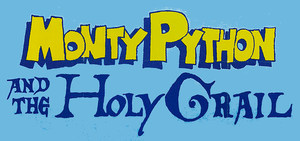
Monty Python og de skøre riddere
"Monty Python og de skøre riddere er en engelsk komediefilm fra 1974 af og med Monty Python-gruppen. Filmen følger ganske løst legenden om kong Arthur. Kong Arthur og hans væbner Patsy rekrutterer sine riddere om det runde bord, blandt disse Sir Bedevere den Vise, Sir Lancelot, Sir Robin The-Not-Quite-So-Brave-As-Sir-Lancelot og Sir Galahad. Gruppen får instruktioner fra Gud om at søge efter den hellige gral. De ledes til et slot på franske hænder, hvor de mener, at Gralen forefindes. Efter at være blevet overdynget med fornærmelser på et fransk-engelsk mål og et fejlslagent forsøg på at indtage borgen med en ""Trojansk kanin"", beslutter Arthur at de må gå hver sin vej for at søge efter gralen.